Vazhappally

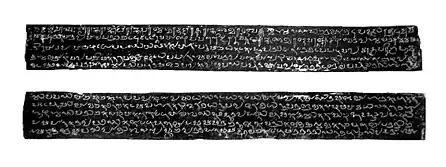
Vazhappally Copper Plate

Vazhappally copper plate, dated to around 830 AD, is the earliest available inscription in Malayalam language. It is a temple committee resolution in the presence of the Chera king of Kodungallur Rama "Rajasekhara" (9th century AD). The copper plate (incomplete) is engraved in an old form of Malayalam in Vattezhuthu and Grantha scripts. Rajasekhara is usually identified by scholars with Cheraman Perumal Nayanar, the venerated Shaiva (Nayanar) poet-musician. The inscription of Vazhappally who contributed immensely to the historical writing tradition of Kerala was written by AD 830. According to historians, Raja Rajasekhara Deva ruled from 820 to 844 AD.